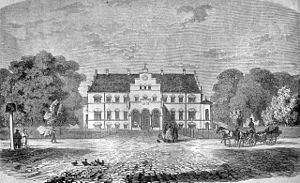
Valbygård
Valbygård omkring 1860
Valbygaard ved Slagelse (Sjælland, Denmark), blev oprettet til hovedgård ved Antvorskov rytterdistrikts salg i året 1774, men gården nævnes i 1310, da den var ejet af Antvorskov Kloster.
Valbygaard blev oprettet til hovedgård ved Antvorskov rytterdistrikts salg i året 1774, men gården nævnes i 1310, da den var ejet af Antvorskov Kloster.